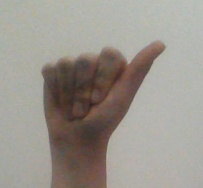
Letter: dhad